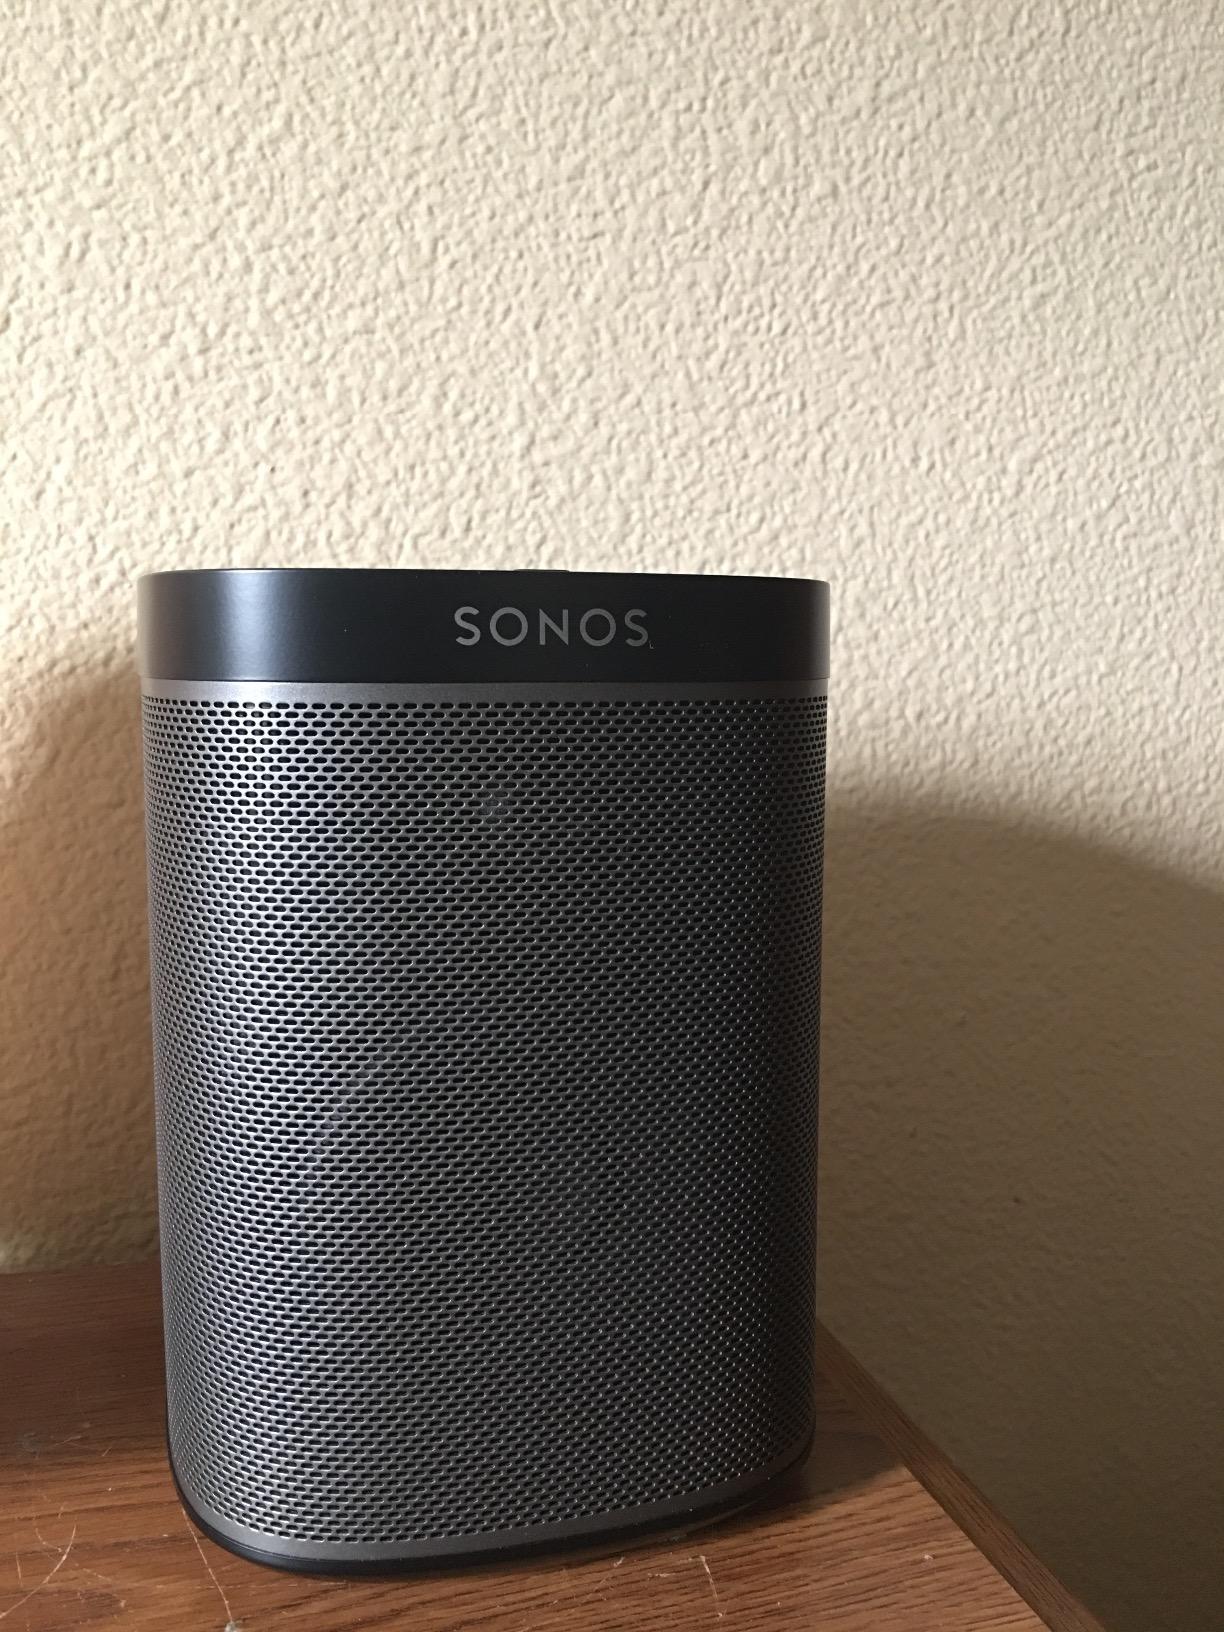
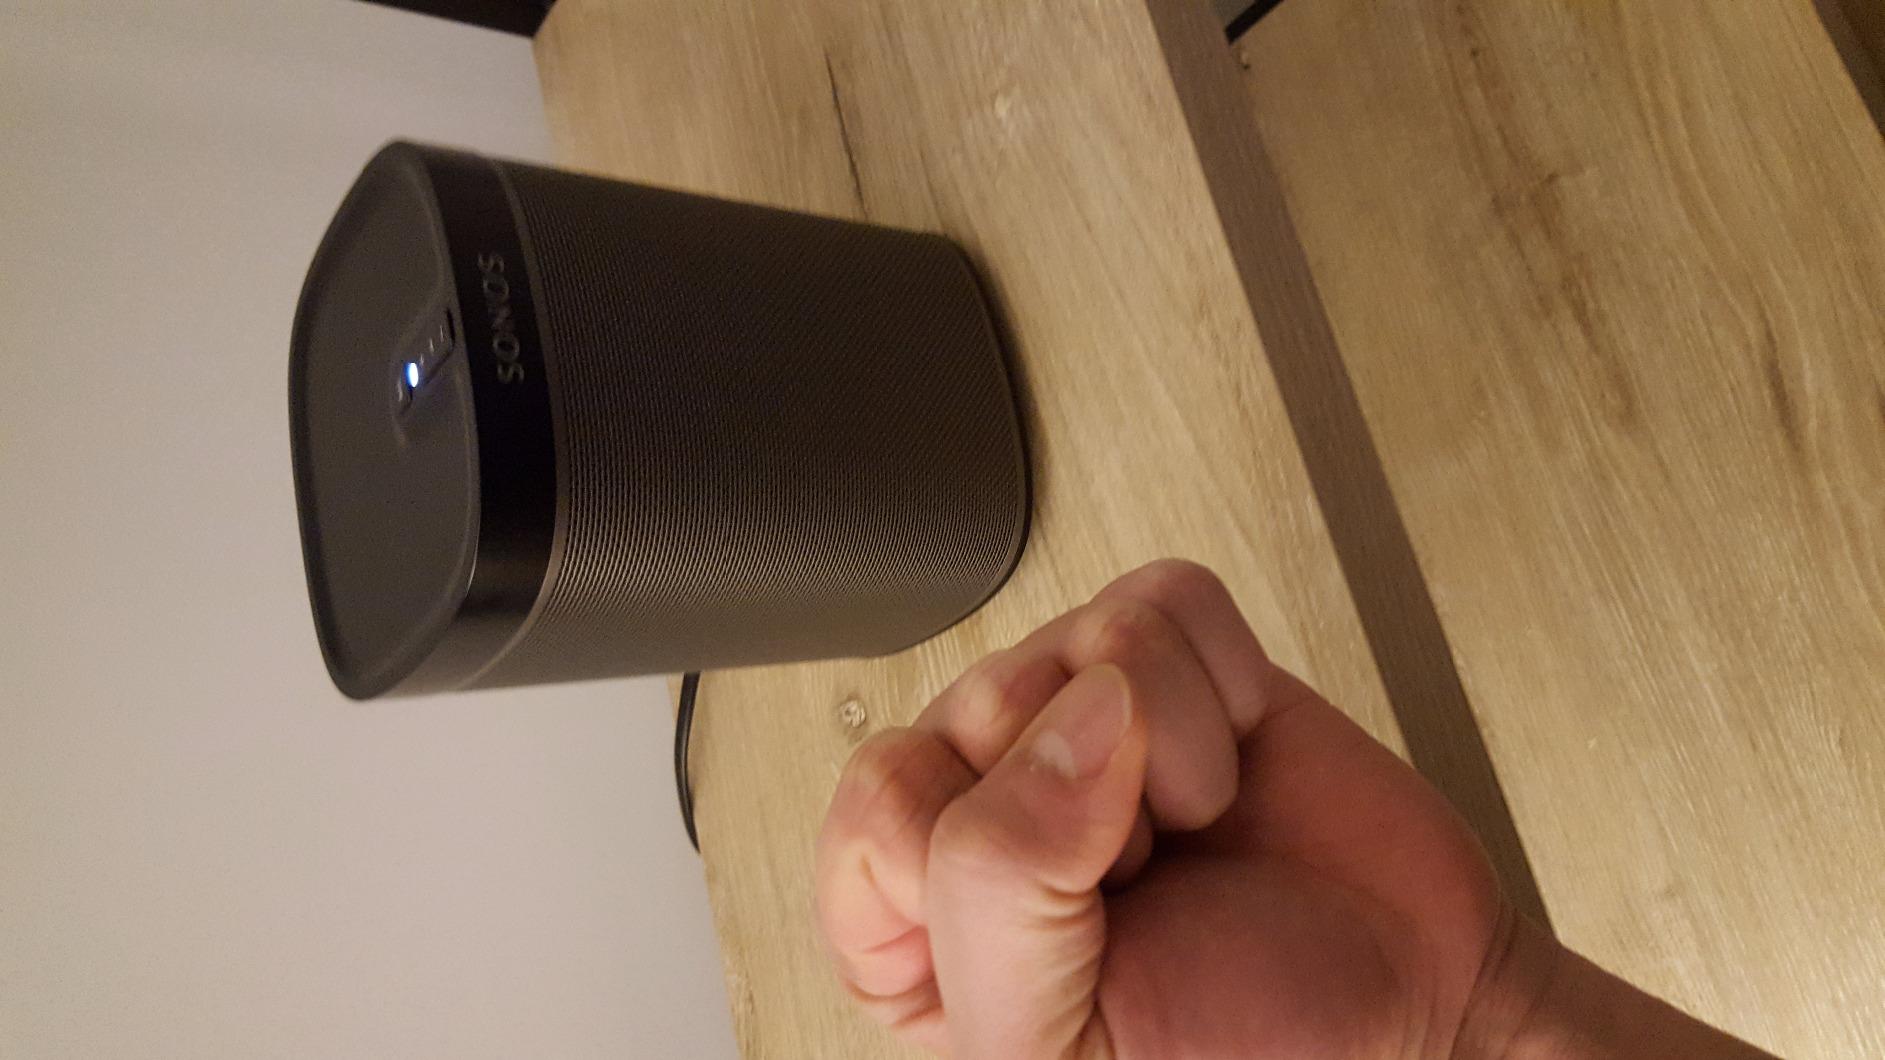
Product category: speaker
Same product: yes